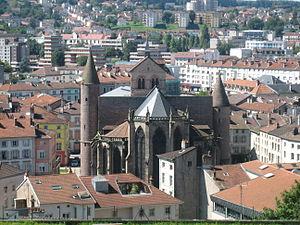
Épinal est une commune française située dans le département des Vosges, en région Grand Est. Préfecture, elle se situe au sud de la région historique et culturelle de Lorraine. Épinal est traversée par la Moselle, un affluent du Rhin.
Il existe 171 basiliques mineures en France.
La basilique Saint-Maurice d'Épinal est un édifice religieux construit, pour son état actuel, entre les XIᵉ siècle et XIIIᵉ siècle, elle dépend du diocèse de Saint-Dié.